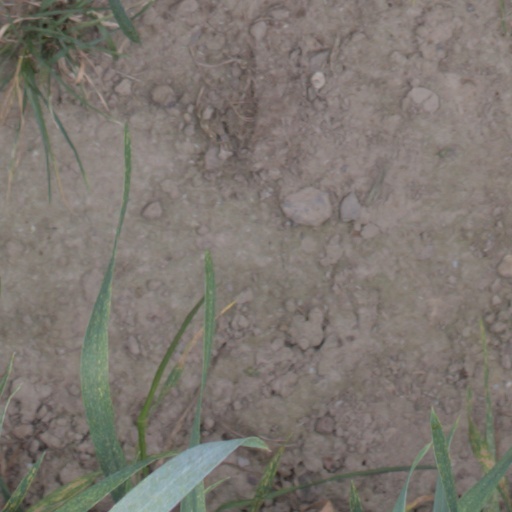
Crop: wheat